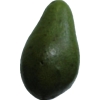
Label: green_avocado